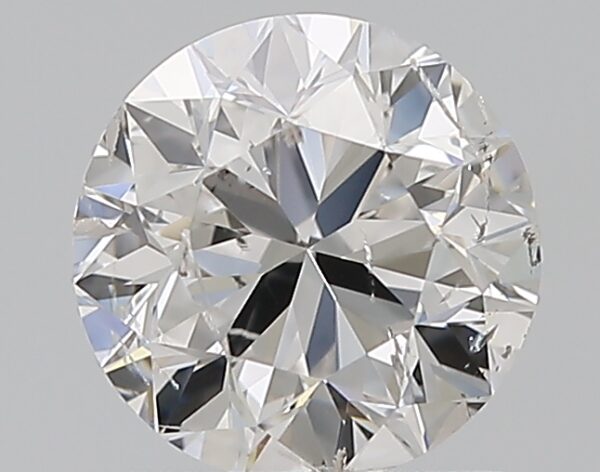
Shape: round
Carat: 1
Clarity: SI2
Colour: E
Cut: VG
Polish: EX
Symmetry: VG
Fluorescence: N
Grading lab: IGI
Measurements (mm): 6.23 x 6.18 x 4.01